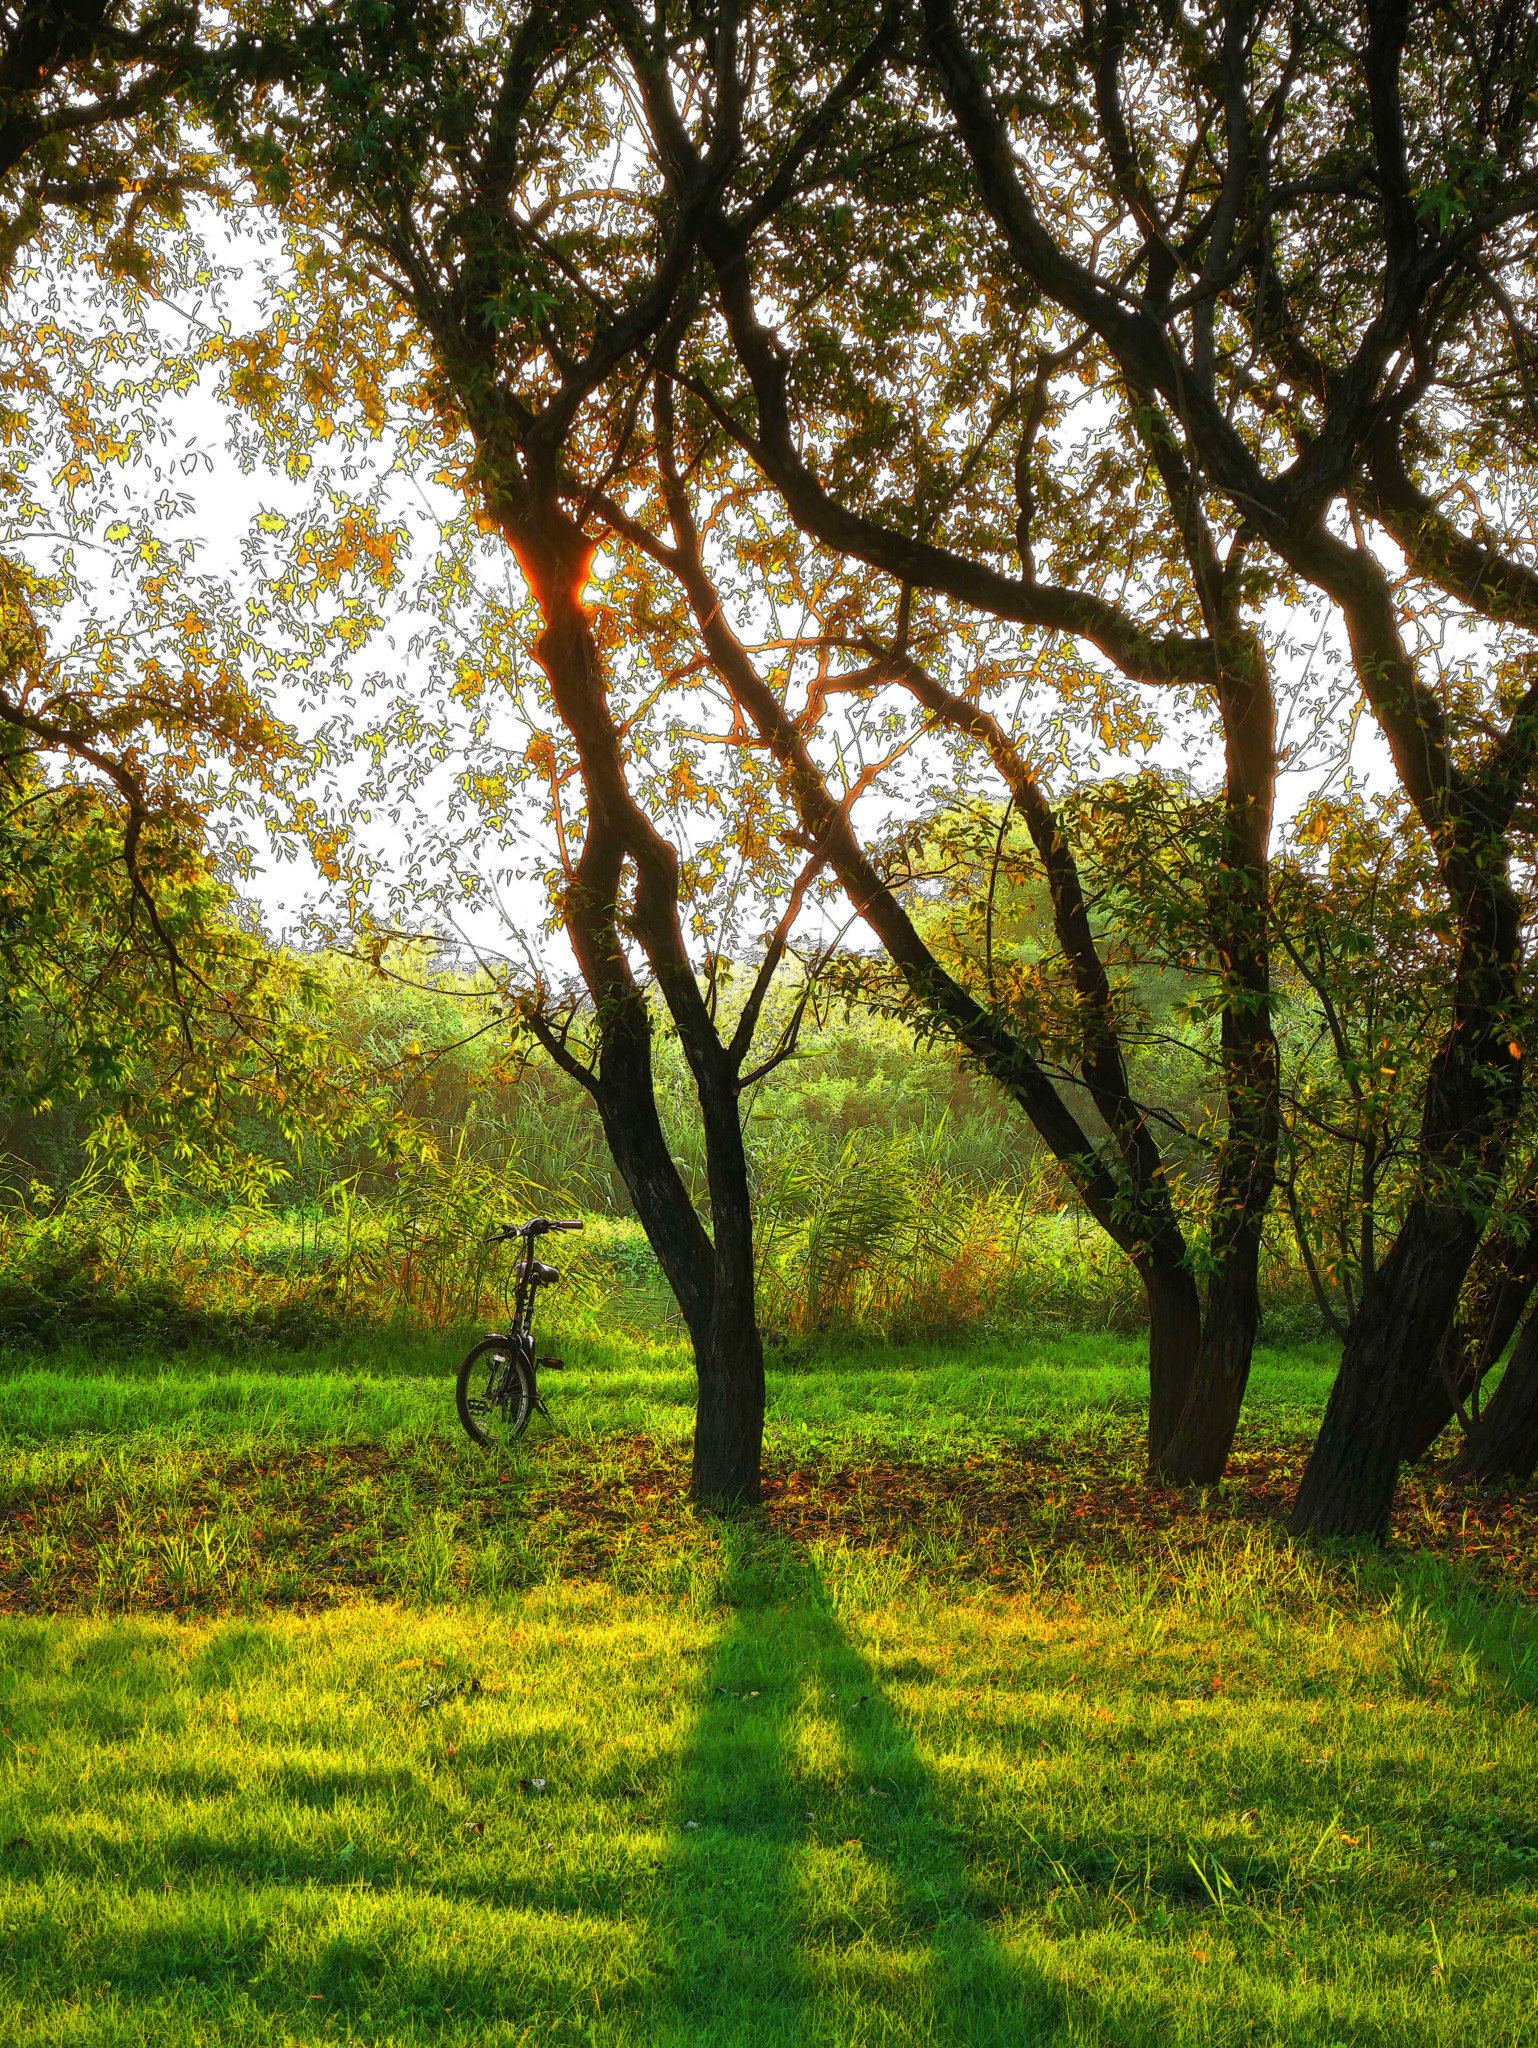
tree, nature, branch, grass, natural environment, deciduous, natural landscape, leaf, landscape, sunlight, People in nature, bicycle wheel, woody plant, twig, grassland, autumn, Tints and shades, trunk, forest, woodland, morning, spring, sun, shade, meadow, lawn, park, backlighting, bicycle, sunrise, pasture, bicycle tire, grove, shadow, prairie, sunset, temperate broadleaf and mixed forest, field, bicycles equipment and supplies, Northern hardwood forest, heat, bicycle handlebar